Headland

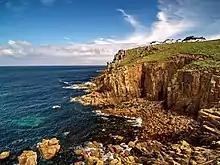
Land's End, England

A headland, also known as a head, is a coastal landform, a point of land usually high and often with a sheer drop, that extends into a body of water. It is a type of promontory. A headland of considerable size often is called a cape. Headlands are characterised by high, breaking waves, rocky shores, intense erosion, and steep sea cliff.